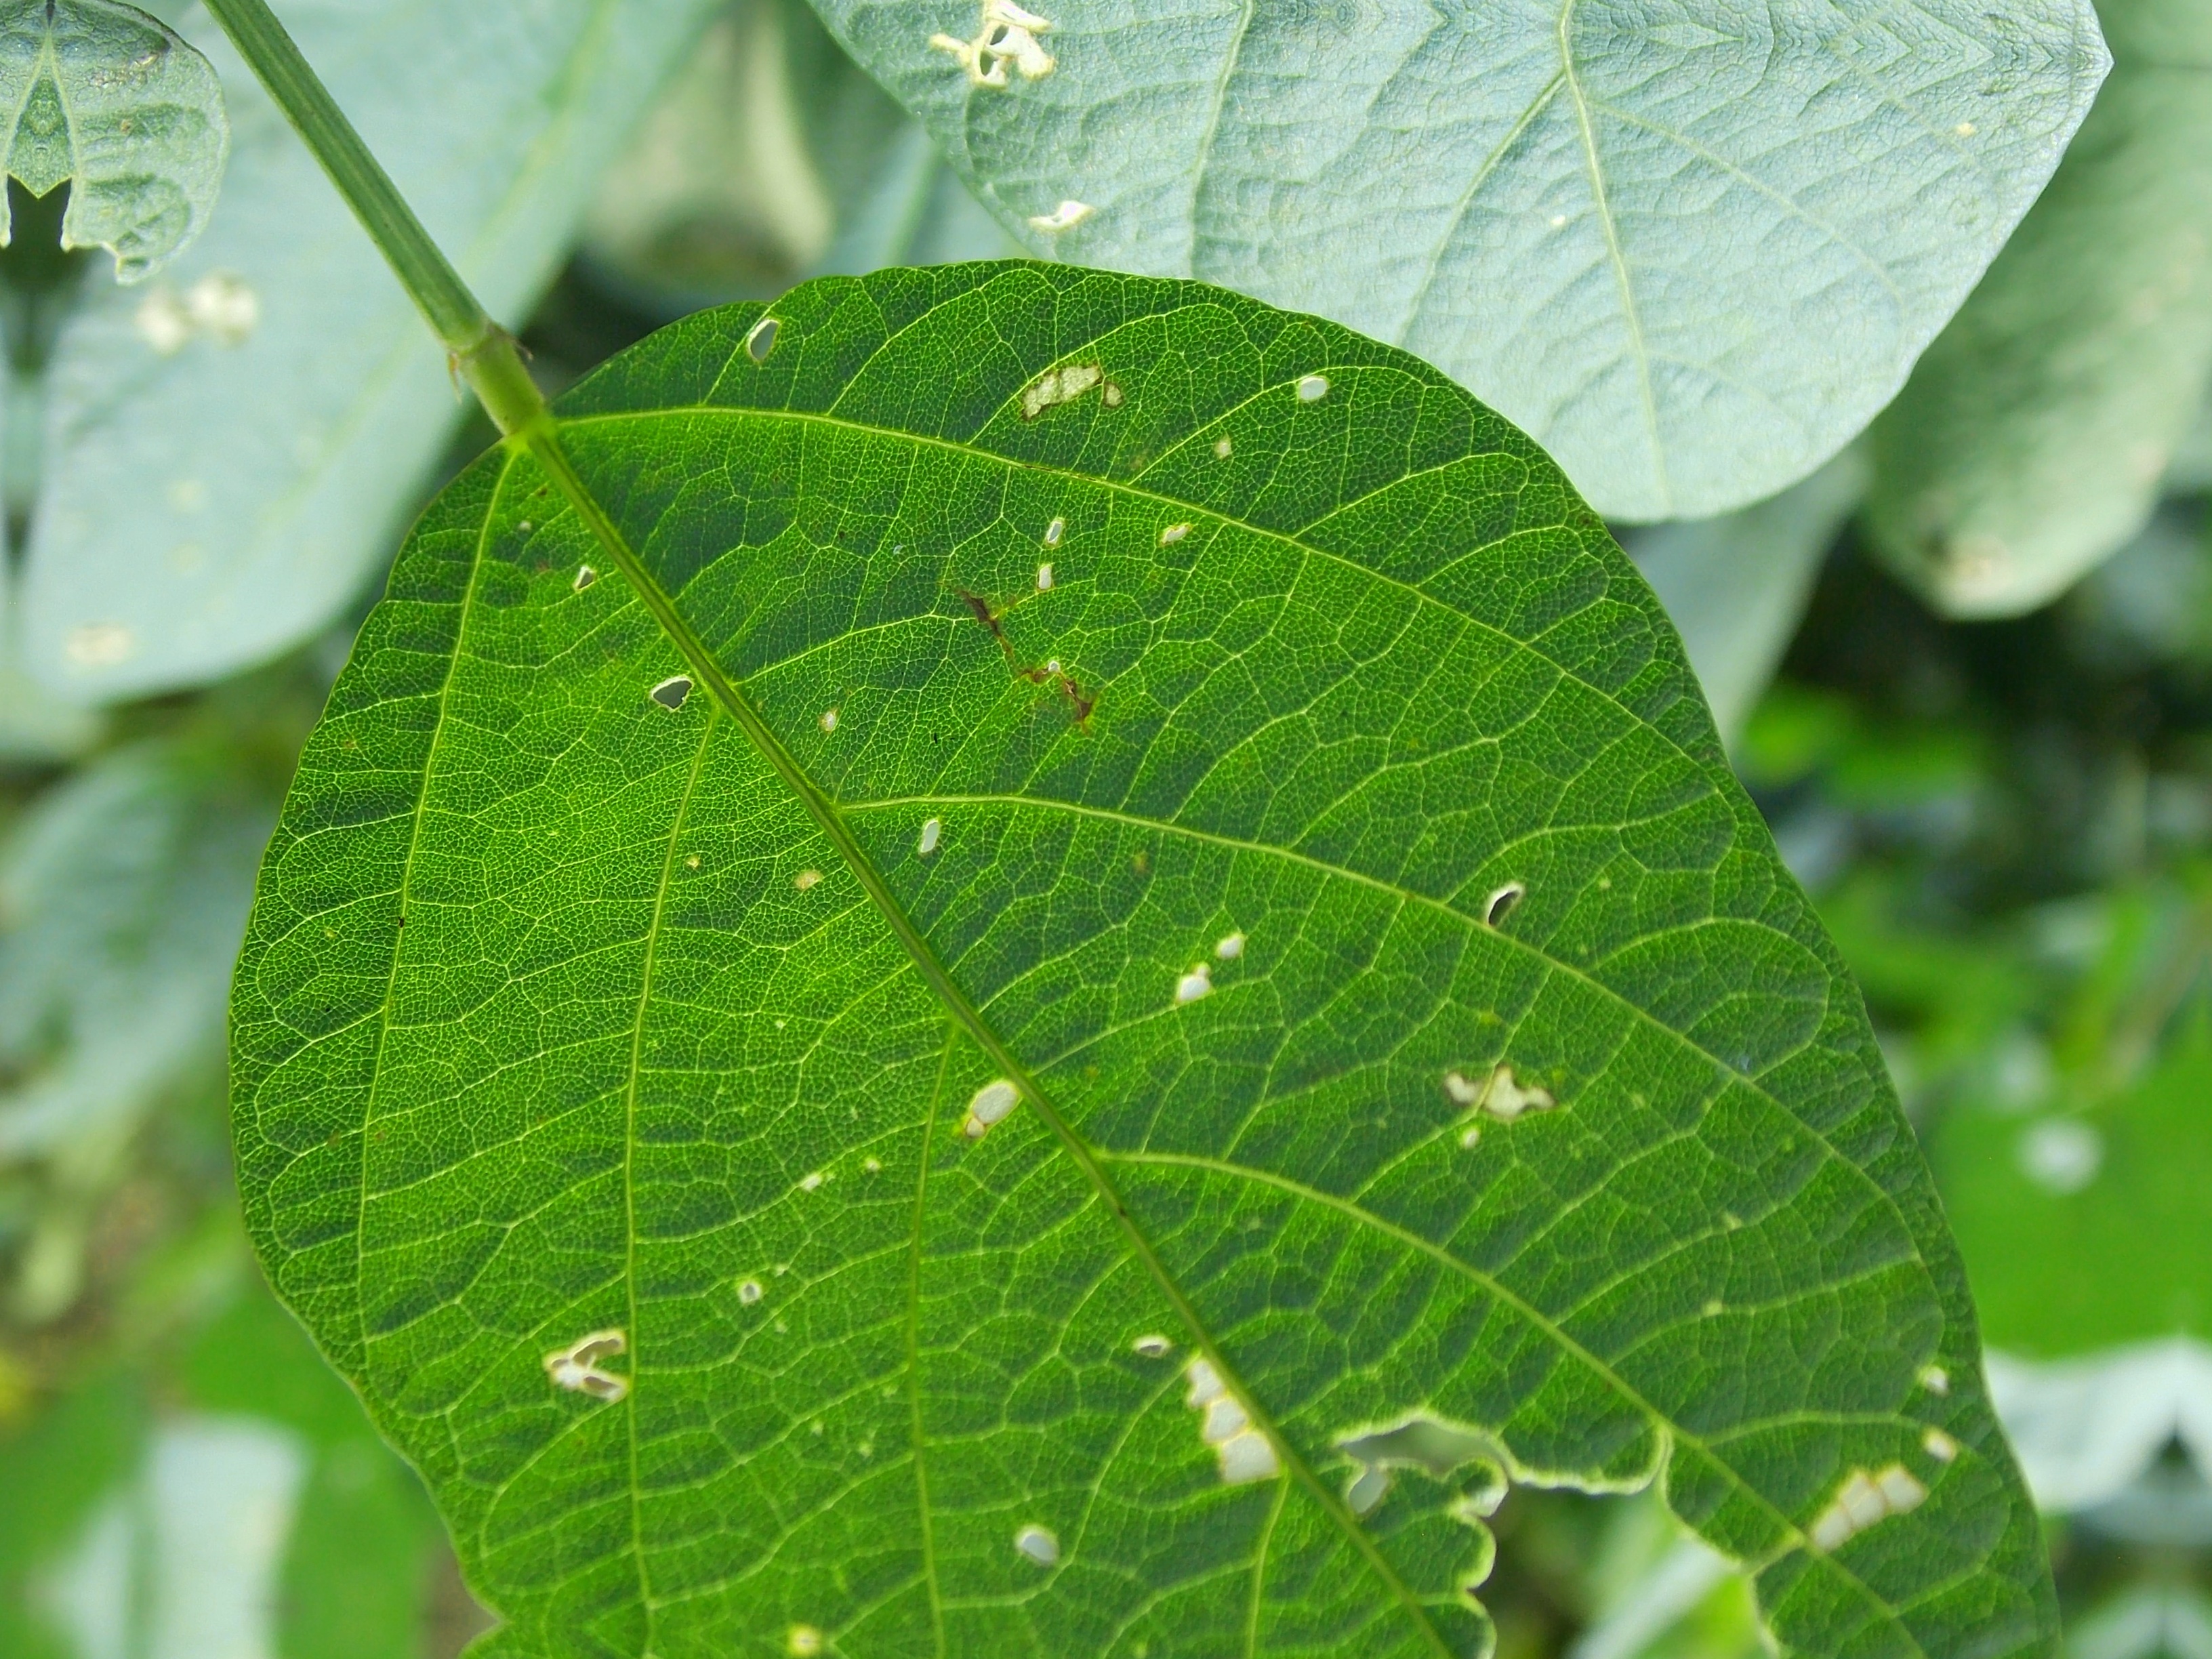
Label: Disease